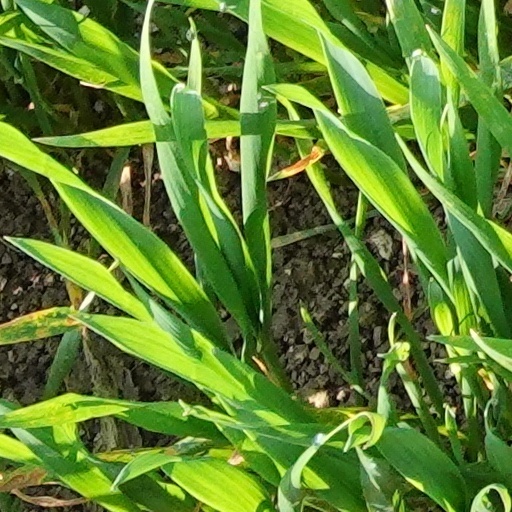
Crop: wheat